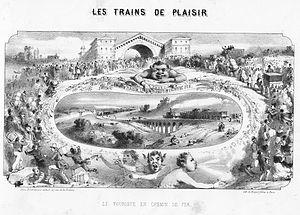
Train de plaisir
Le Chemin de fer de Paris à la mer désigne un projet ferroviaire élaboré dans les premiers temps du chemin de fer en France, sous la Restauration, visant à relier Paris au Havre via Rouen, avec un embranchement vers Dieppe. S’inscrivant dans les réflexions générales du gouvernement pour améliorer et accélérer les transports dans le royaume, il a pour ambition de donner à Paris les moyens de constituer une place commerciale d’envergure, tant au niveau national qu’en Europe continentale.